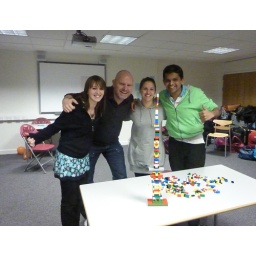
NDCS Advanced Training (we got very competitive in the lego tower building challenge. our team won)